Kehl

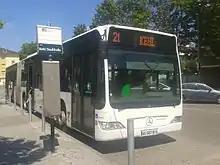
French bus awaits departure at Kehl's "Stadthalle"

The city of Strasbourg lies opposite Kehl over the river Rhine and the two share some municipal services. Kehl station is located near the "Europabrücke" (Europe Bridge), which can be crossed on foot to enter Strasbourg. Bus line 21 used to connect Kehl with the nearest tram stations across the Rhine in Strasbourg, but Strasbourg tramway line D has since been extended to Kehl. It opened on April 28, 2017 to Kehl station, and to Kehl town centre in November 2018.